Accessory bone

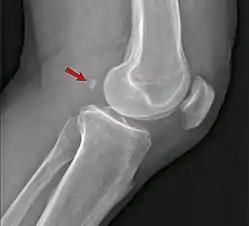
The fabella is present in 10% to 30% of individuals.

An accessory bone or supernumerary bone is a bone that is not normally present in the body, but can be found as a variant in a significant number of people. It poses a risk of being misdiagnosed as bone fractures on radiography.